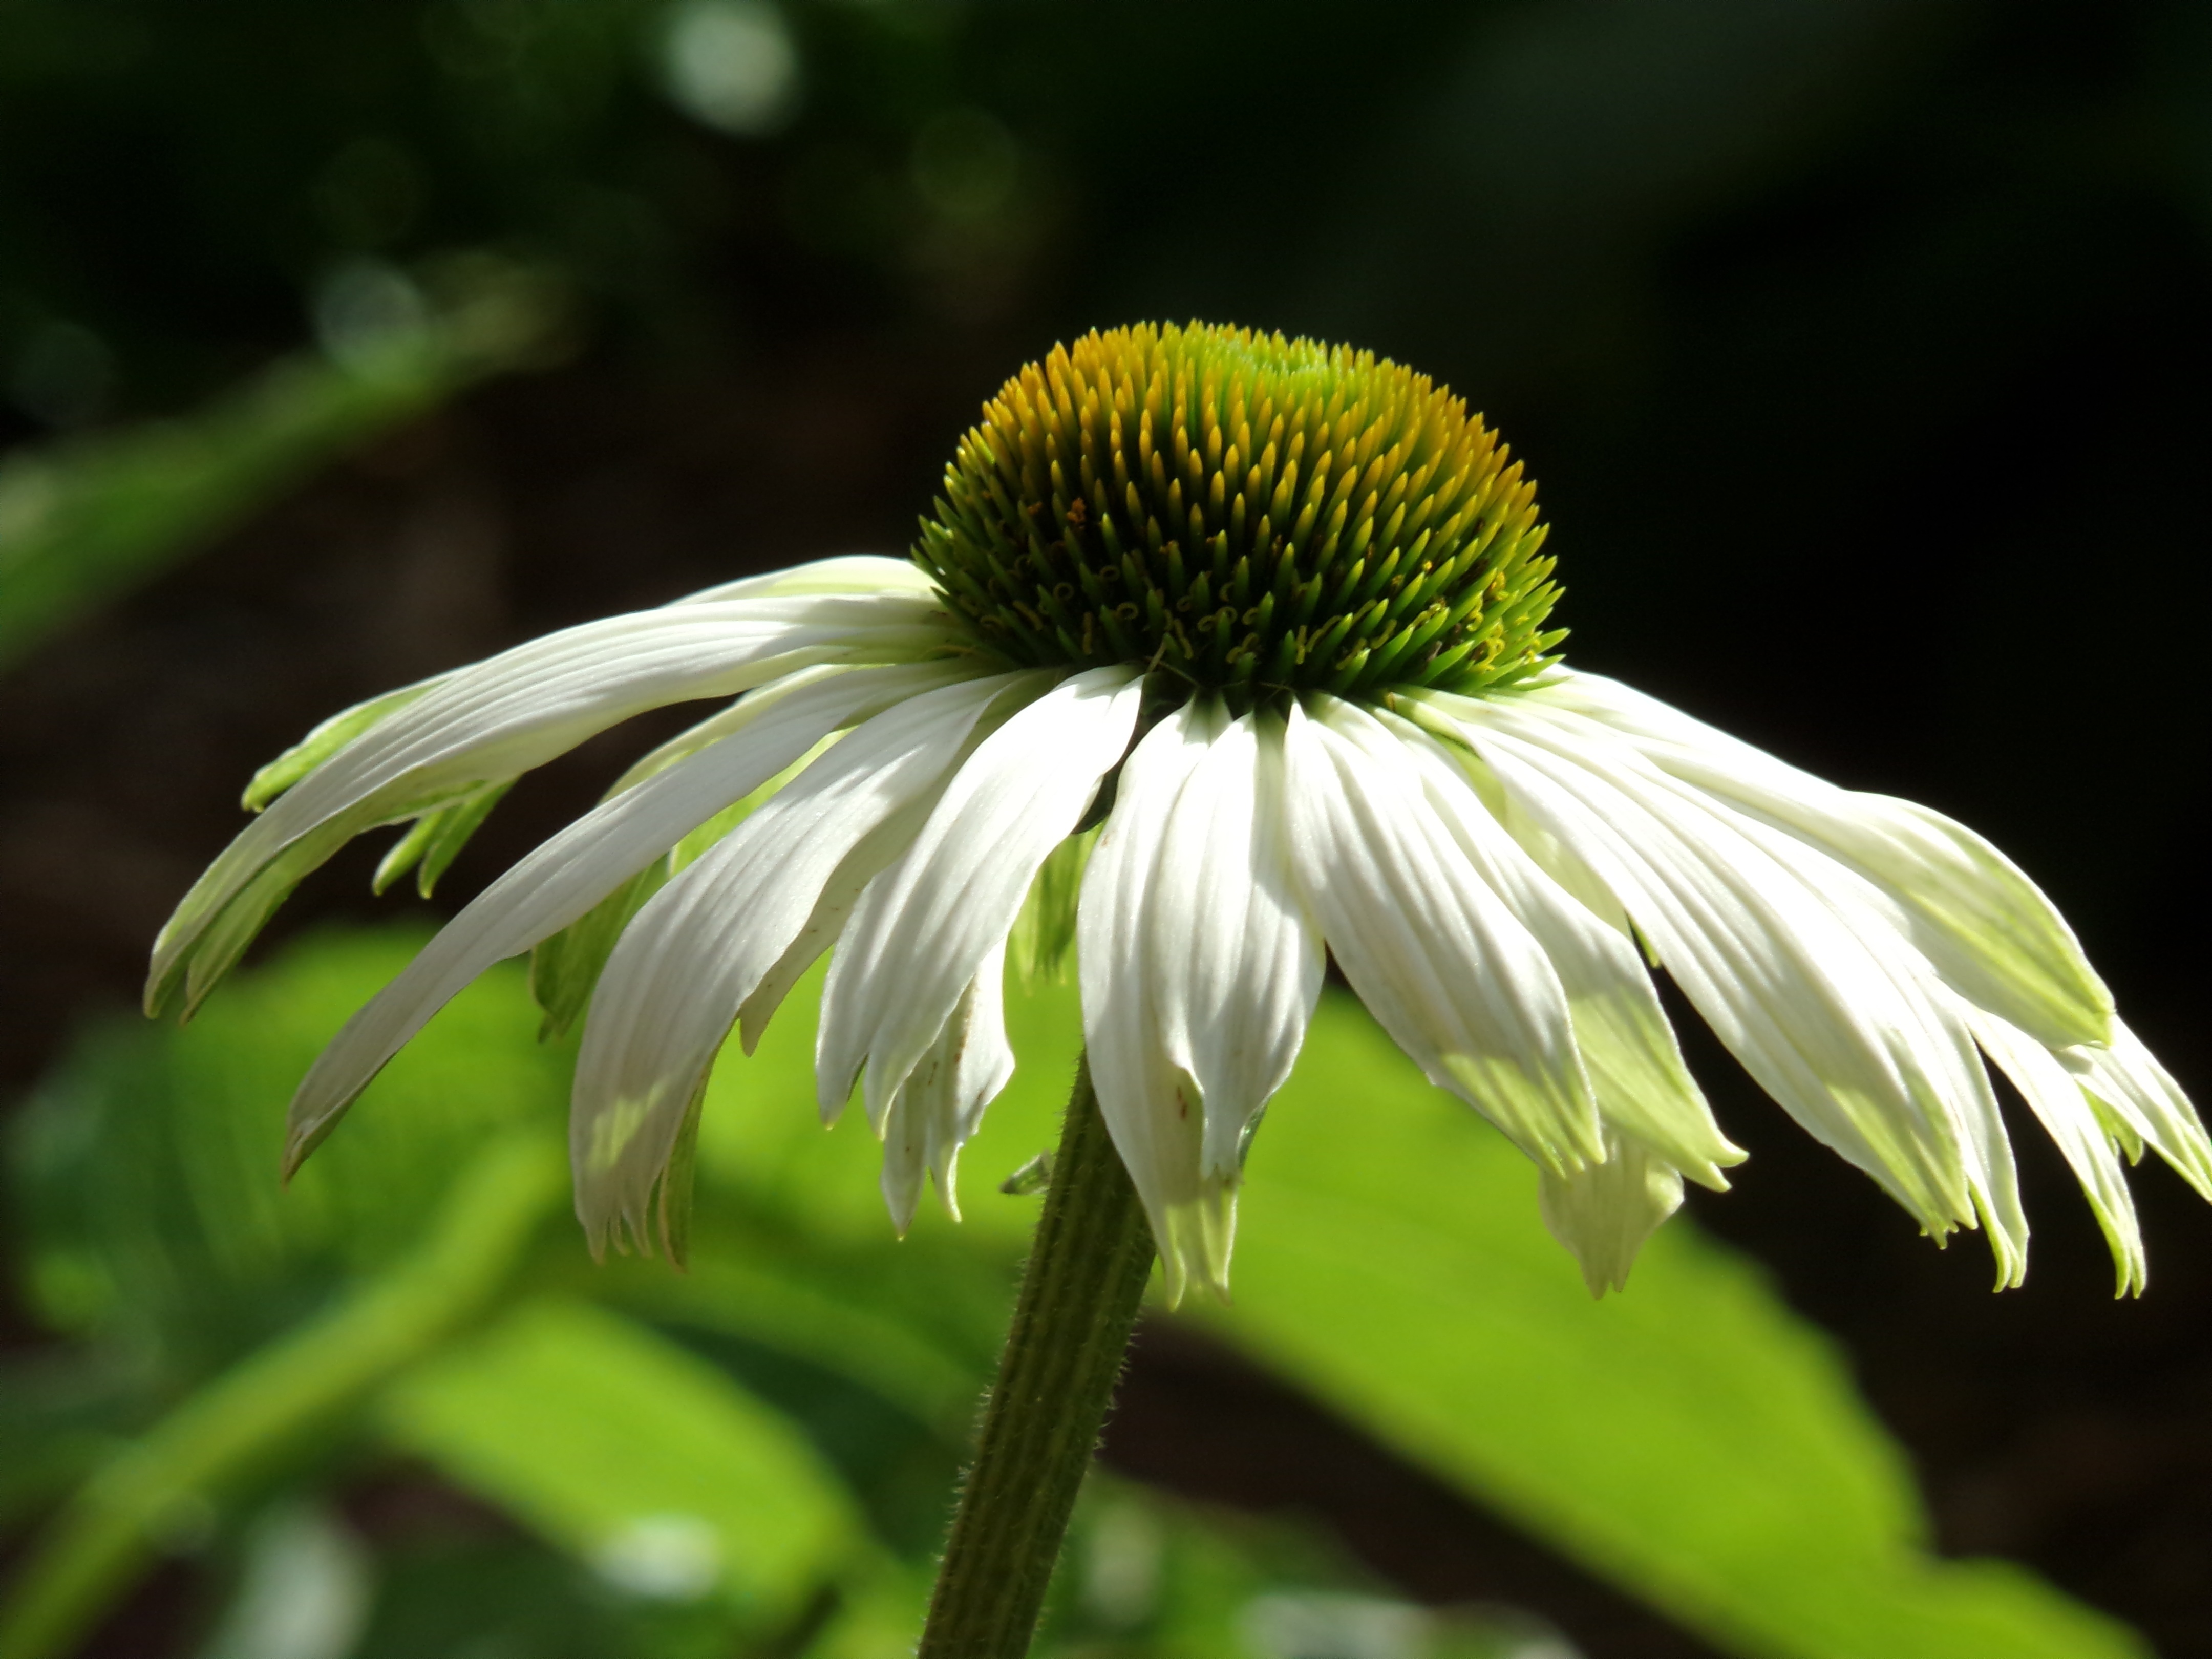
nature, blossom, plant, white, leaf, flower, petal, bloom, floral, daisy, environment, decoration, spring, green, macro, natural, cone, botany, garden, flora, season, fauna, wildflower, close up, single, petals, seasonal, coneflower, decorate, macro photography, flowering plant, daisy family, cone flower, oxeye daisy, plant stem, land plant